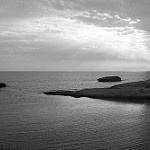
Label: B & W